Stair rod

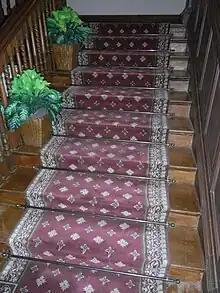
Carpet rods on stairs

A stair rod, also commonly referred to as a carpet rod, is an ornamental decorative hardware item used to hold carpeting in place on steps. (Such long but narrow strips of carpeting are known as "carpet runners" or "stair runners" or "stair carpet"). Traditionally, stair rods were used to hold a carpet runner in place on stairs, but with superior carpet installation techniques and more rigid safety standards today, stair rods serve primarily a decorative purpose. Stair rods are however still an integral part of many installation techniques. They hide dimples in the carpet runner caused by installation staples or nail heads and they are also often required to conceal a pattern mismatch when the carpet runner is cut during installation at each step where the tread meets the riser.